Jemmis mno rules

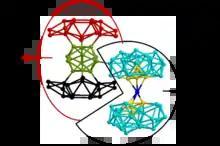
, conceptually fragmented to and .

The structure of β-rhombohedral boron is complicated by the presence of partial occupancies and vacancies. The idealized unit cell, has been shown to be electron-deficient and hence metallic according to theoretical studies, but β-boron is a semiconductor. Application of the Jemmis rule shows that the partial occupancies and vacancies are necessary for electron sufficiency.